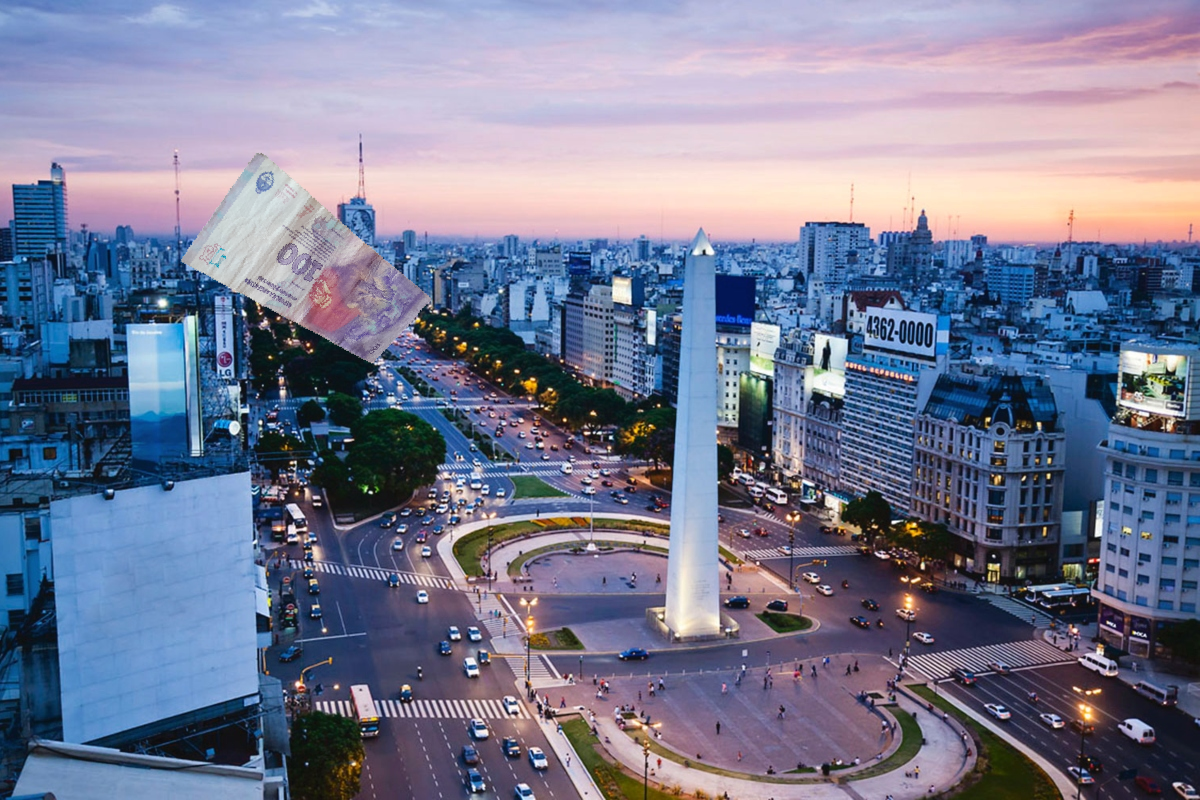
Denominación: 100